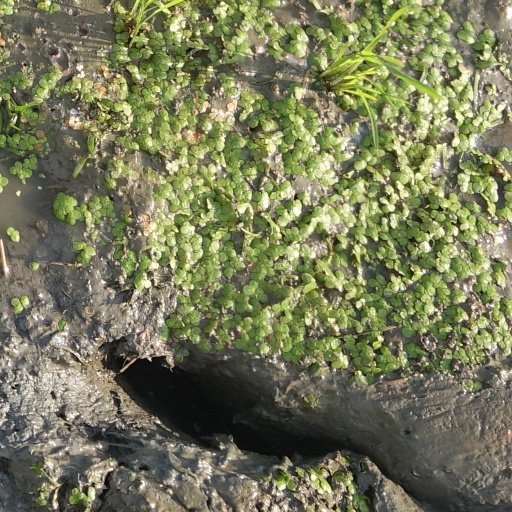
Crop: rice